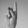
ASL letter: K